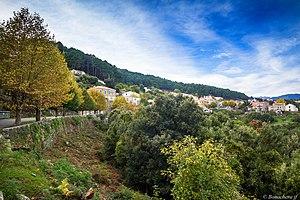
L'entrée du village
Solaro est une commune française située dans la circonscription départementale de la Haute-Corse et le territoire de la collectivité de Corse. Elle appartient à l'ancienne piève de Coasina, dans le Fiumorbo.